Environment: lab
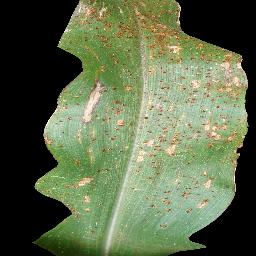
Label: common_rust